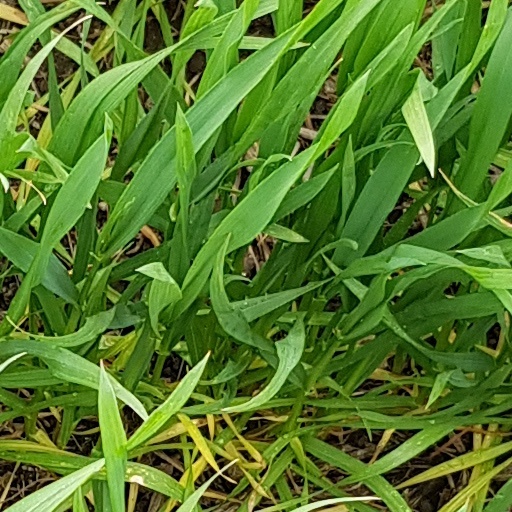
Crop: wheat